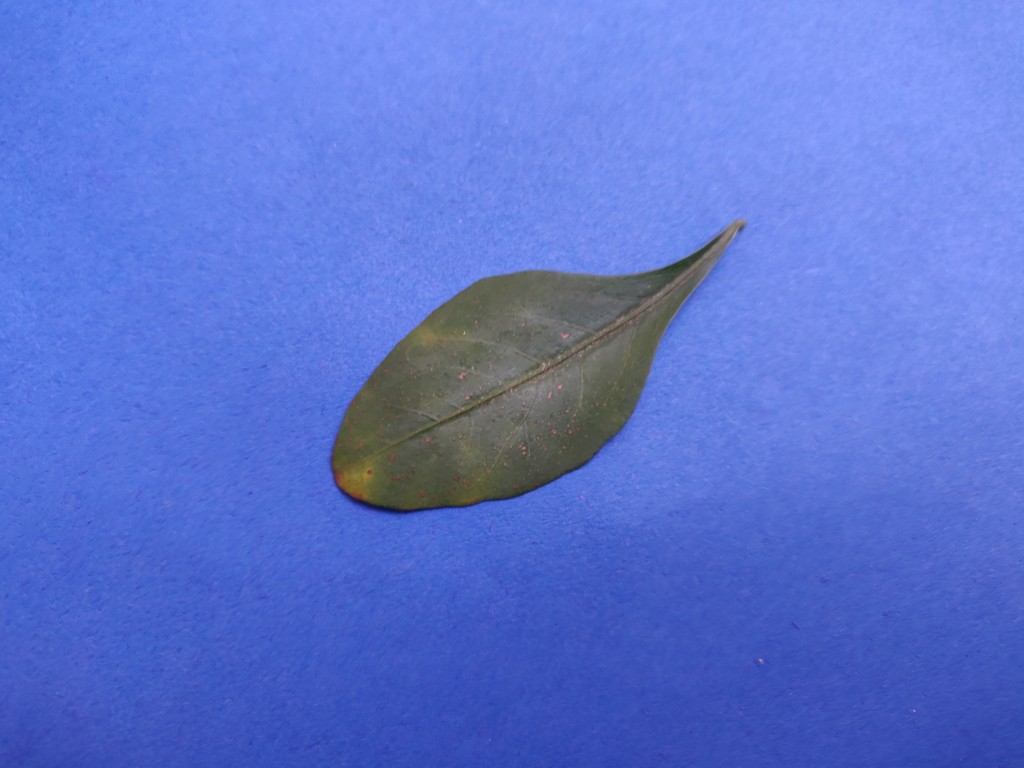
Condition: Unhealthy
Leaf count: single
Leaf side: front